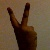
The image shows a hand gesture representing the number 2 in Indian Sign Language.